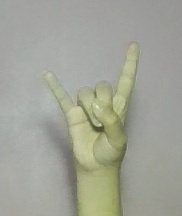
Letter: la